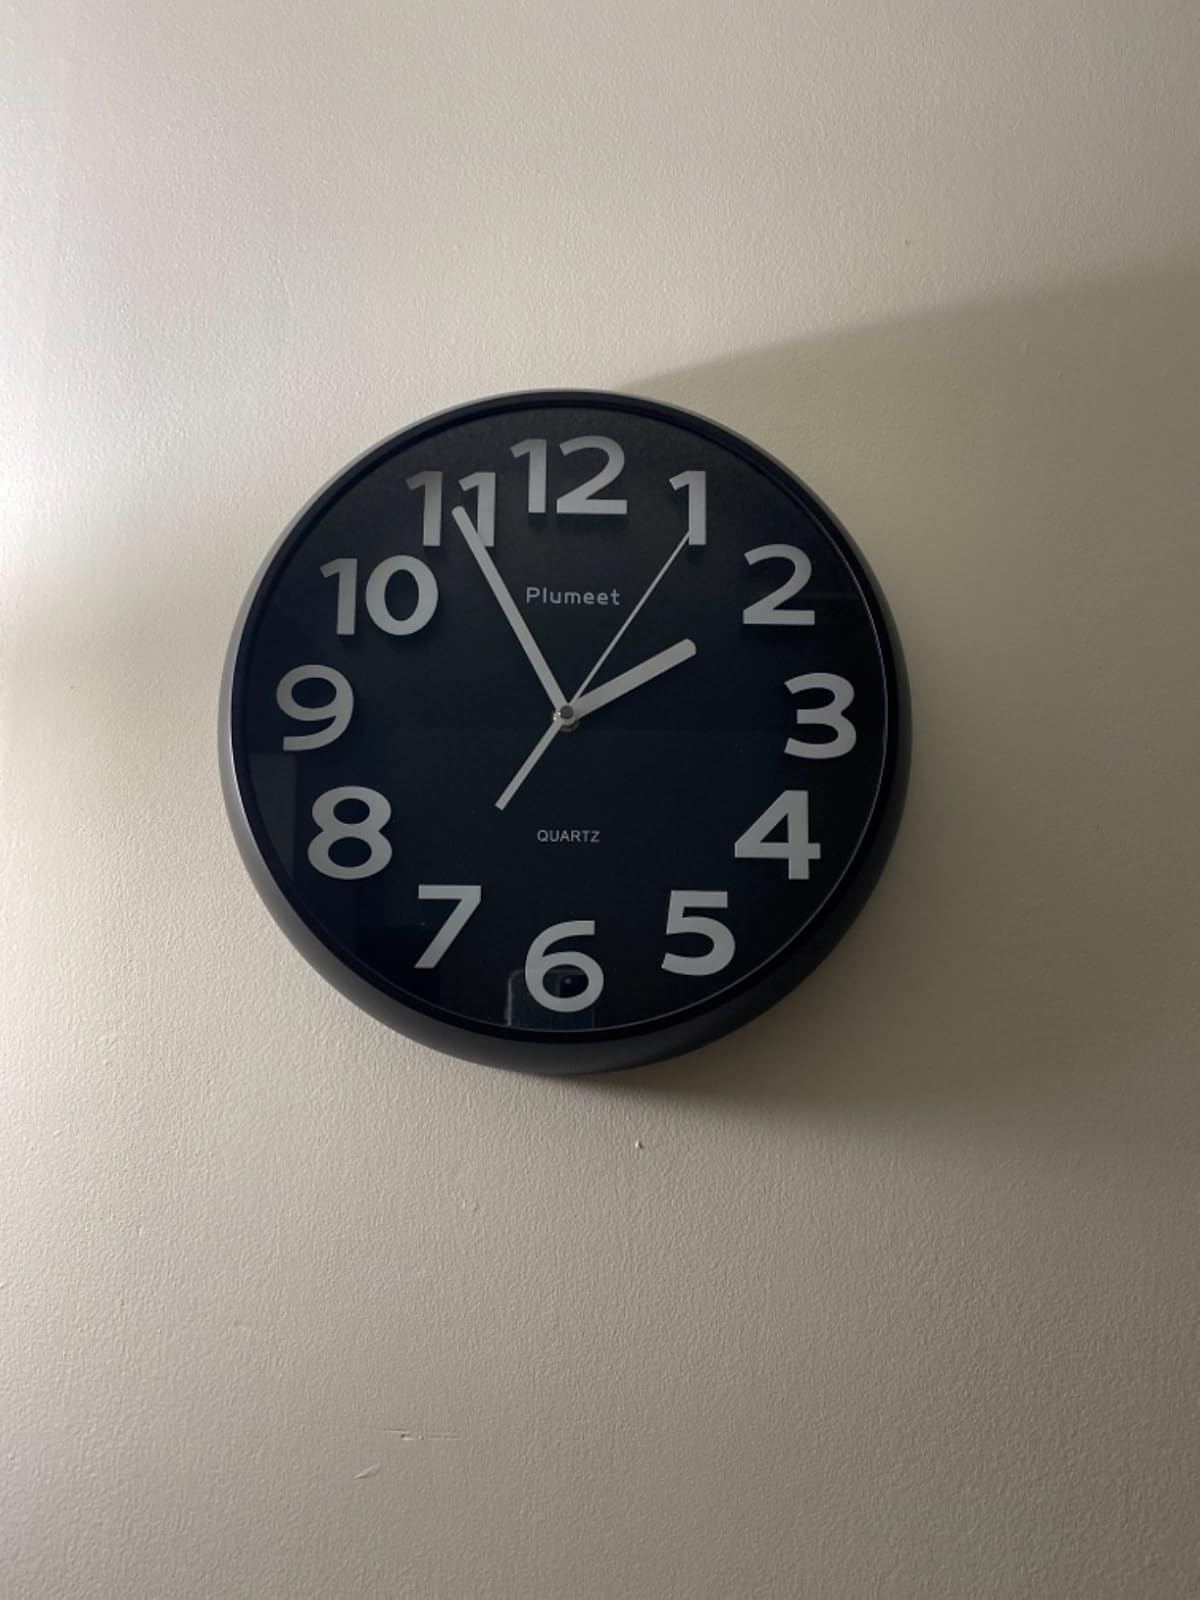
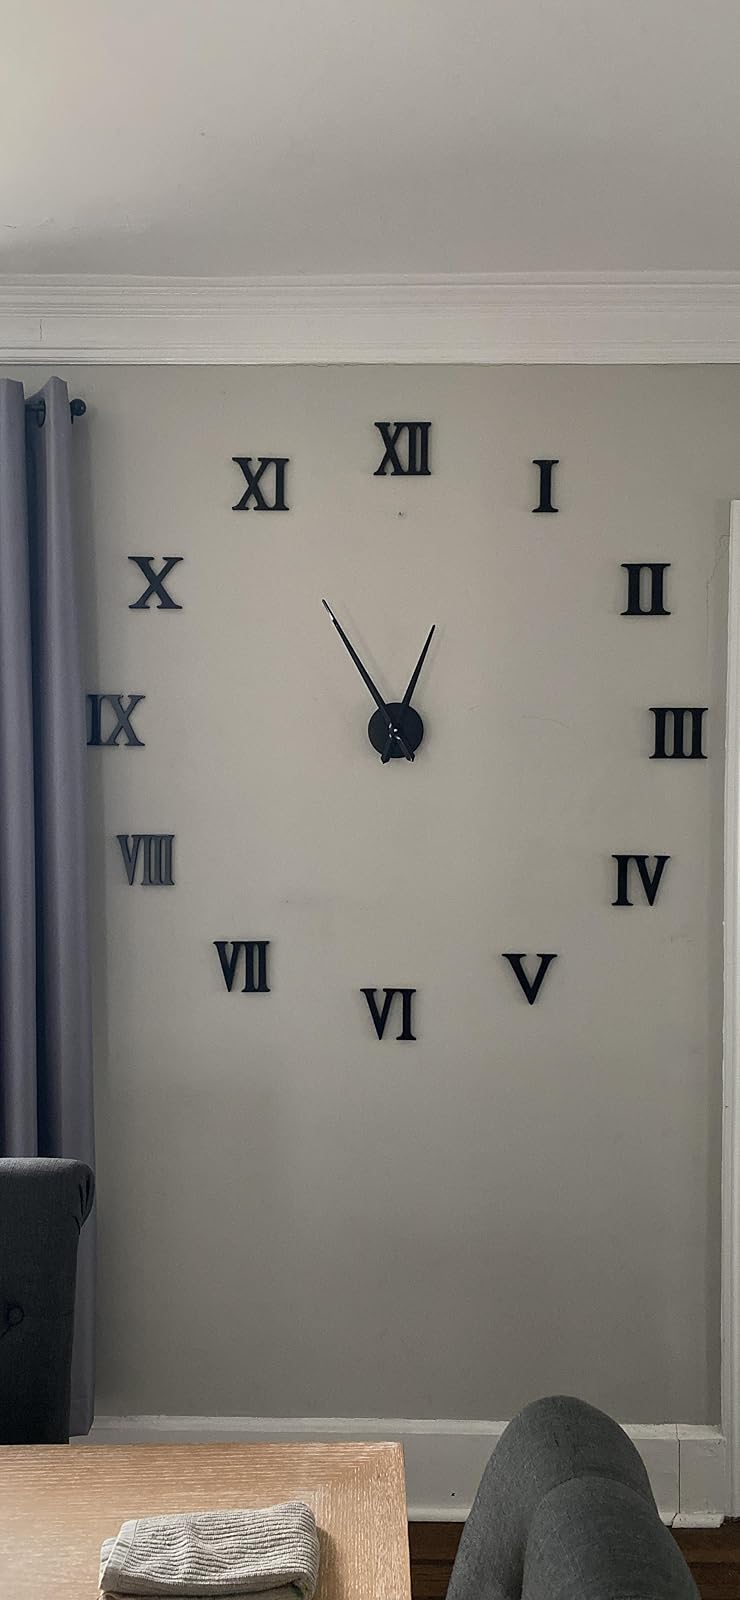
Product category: clock
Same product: no